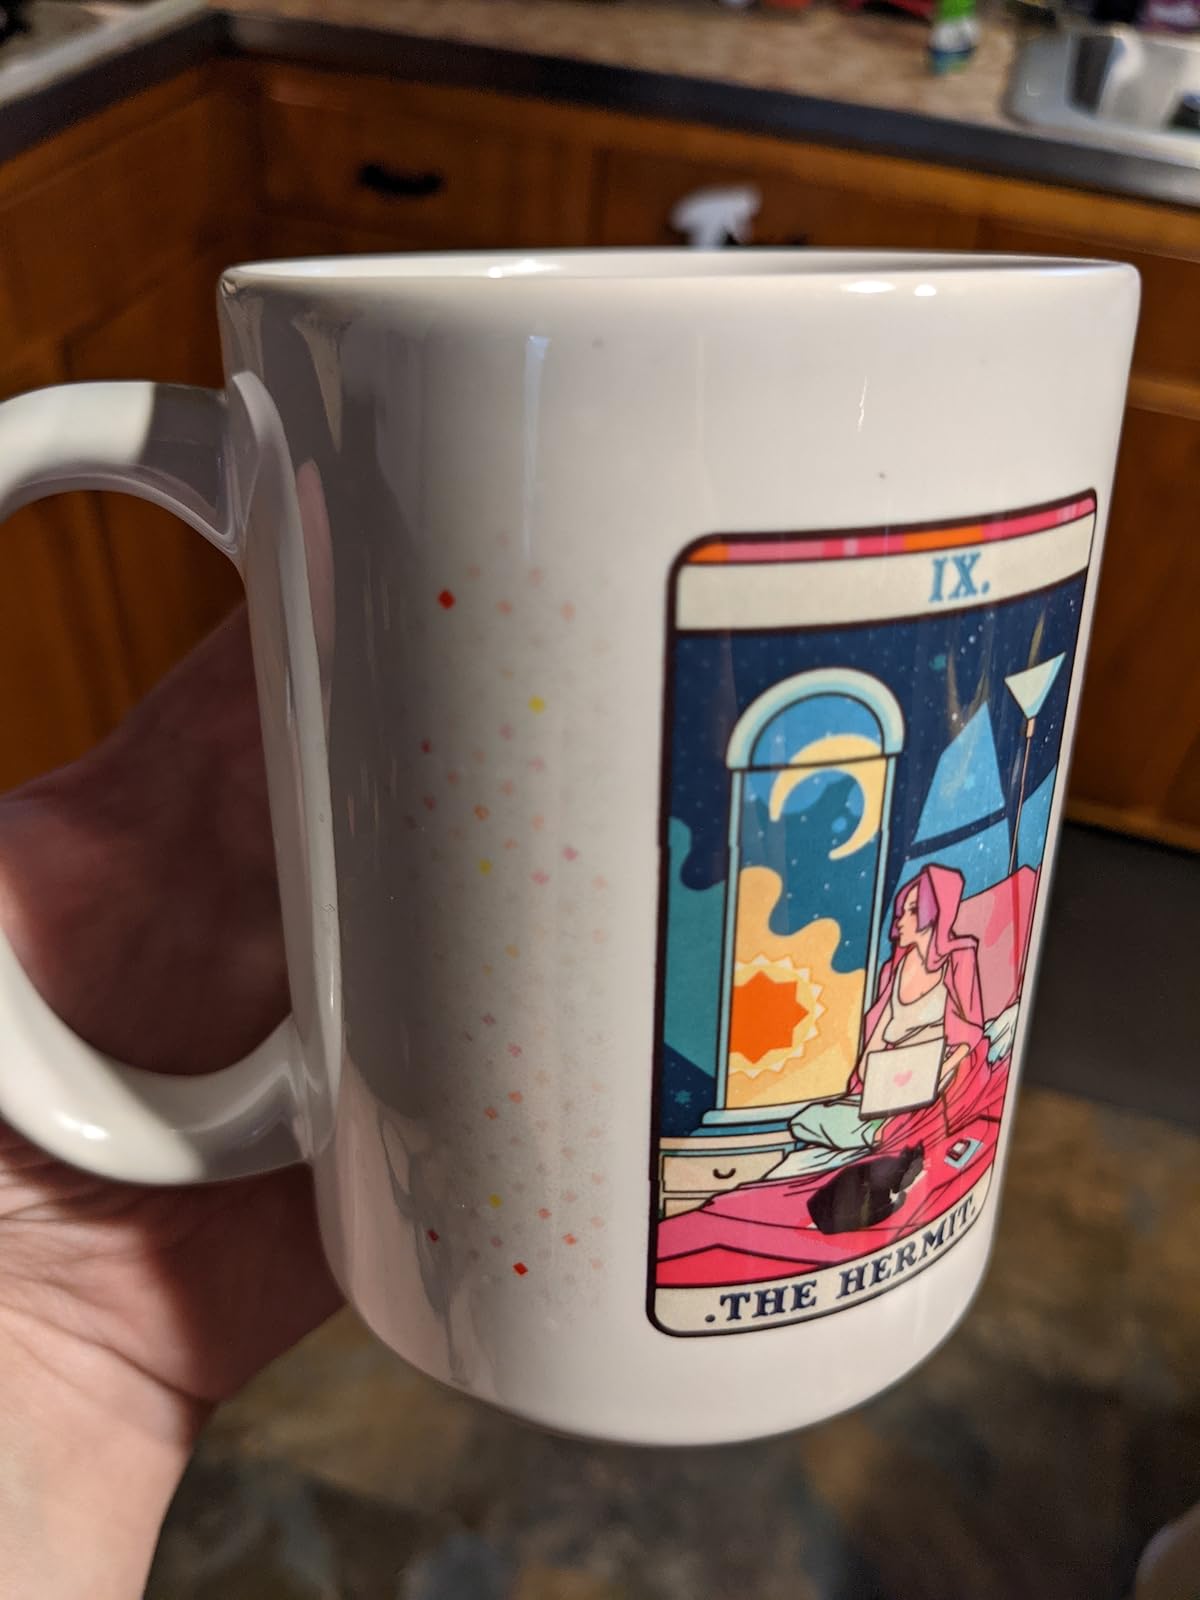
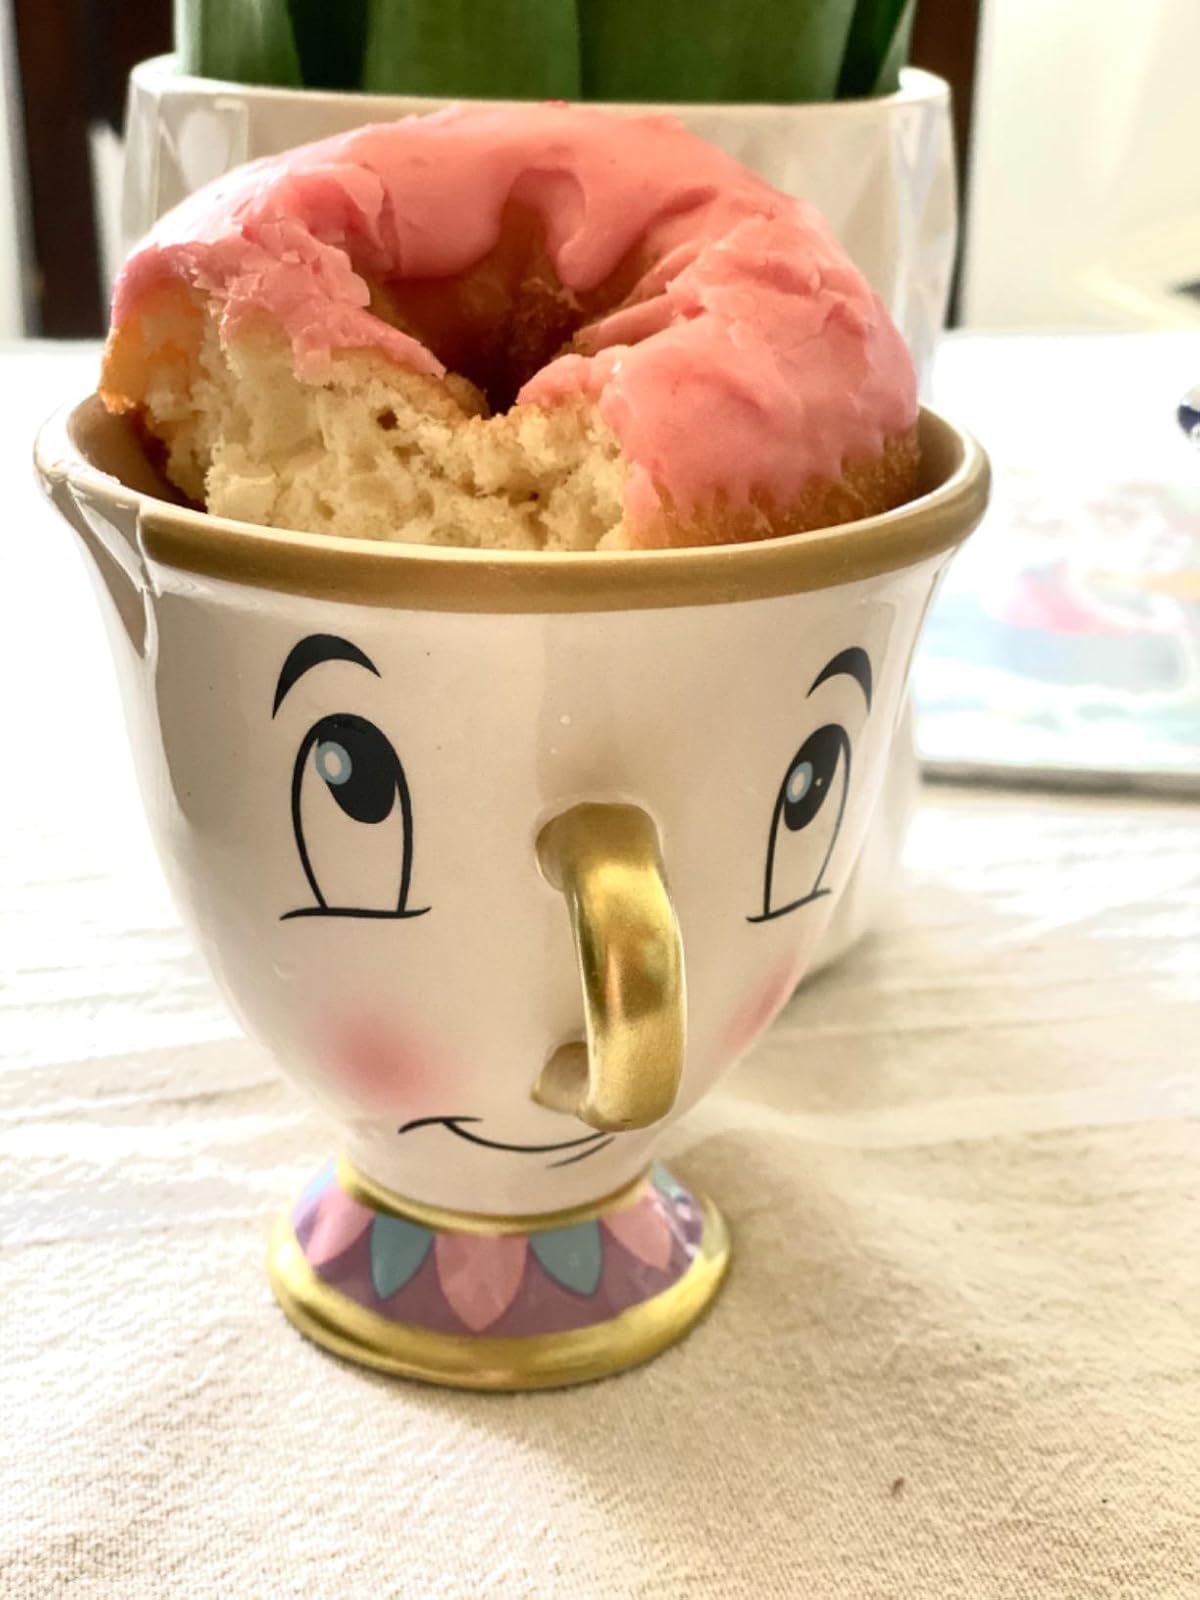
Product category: items_mug
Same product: no